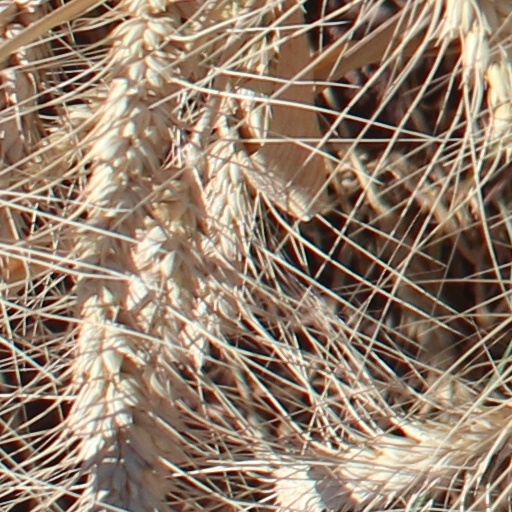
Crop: wheat